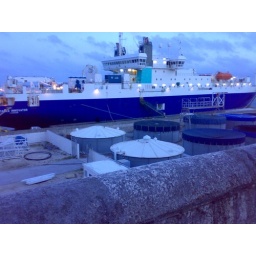
Innovator ship standing in dockyard area